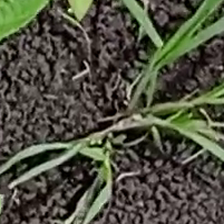
Weed species: Digitaria_SP_(Digitaria Sanguinalis )